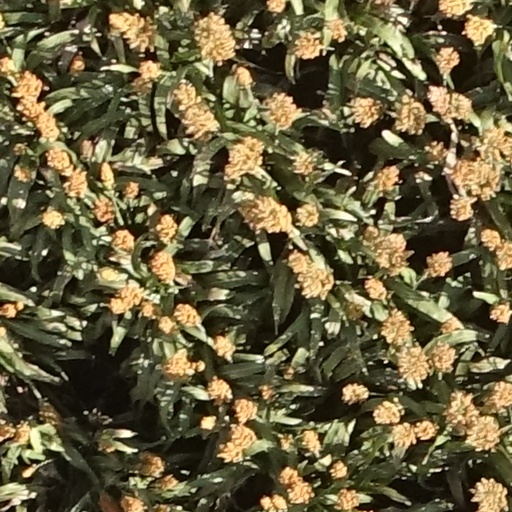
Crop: sorghum